Jean-Alexandre Talazac

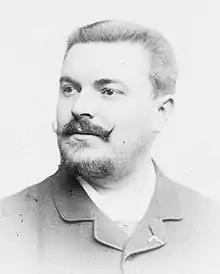
Jean-Alexandre Talazac

Jean-Alexandre Talazac (16 May 1853 – 26 December 1892) was a French operatic tenor, particularly associated with the French repertory.